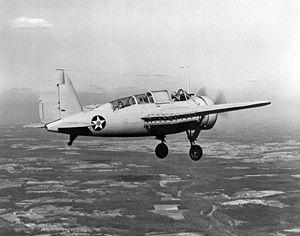
Le Naval Aircraft Factory SBN était un bombardier-torpilleur biplace monoplan conçu par la Brewster Aeronautical Corporation mais construit sous licence par la Naval Aircraft Factory.